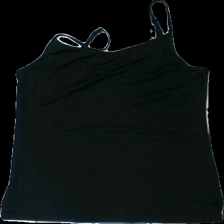
View: back
Type: Tank top
Category: Ladies
Brand: Missing
Colors: Black
Material: 100% nylon
Cut: Regular, C-collar
Season: All
Price range: <50
Recommended usage: Reuse
Description: Simple black tank top for women